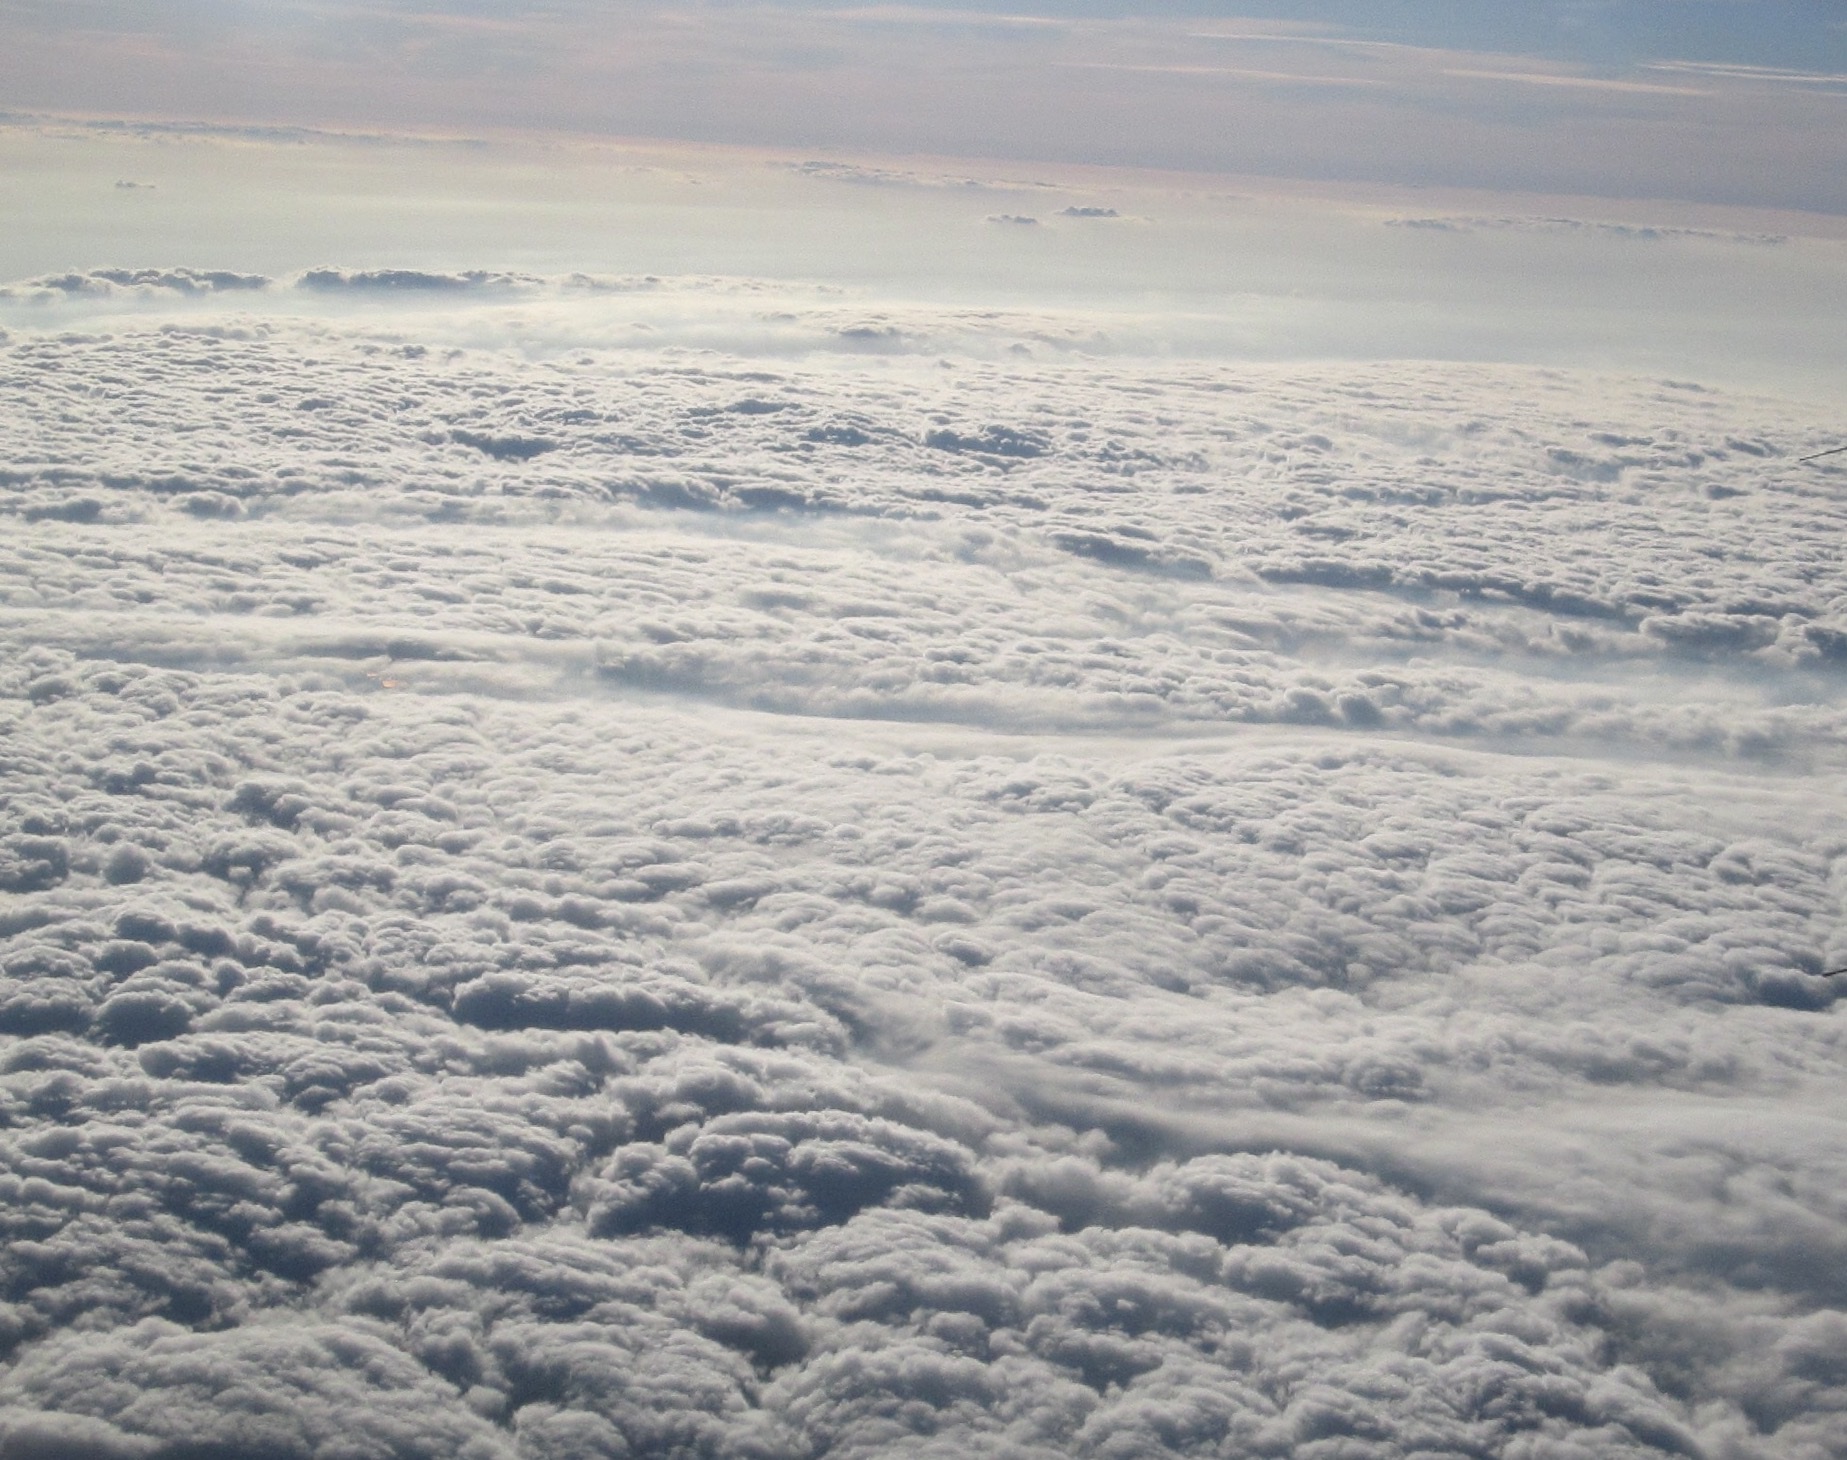
sea, ocean, horizon, mountain, snow, winter, cloud, sky, wave, atmosphere, ice, weather, arctic, season, tundra, freezing, arctic ocean, atmospheric phenomenon, atmosphere of earth, wind wave